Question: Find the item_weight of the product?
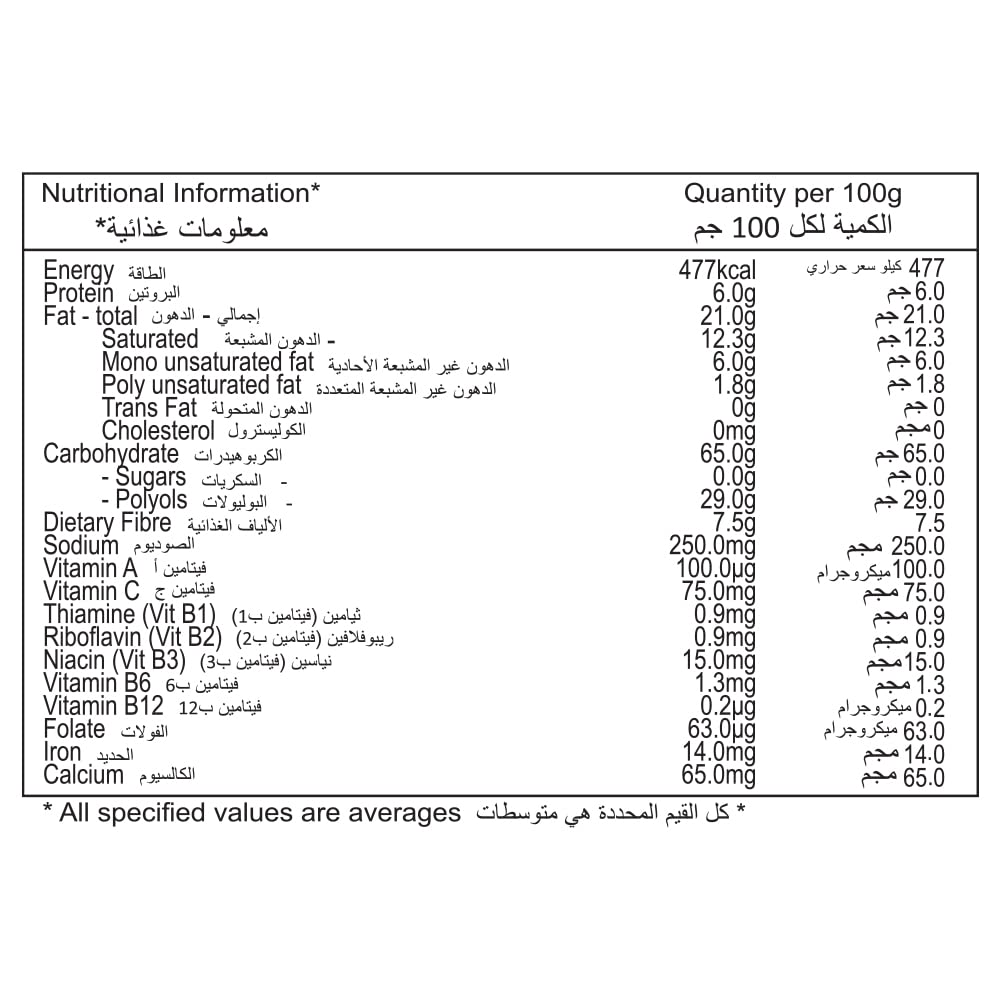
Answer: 100 gram